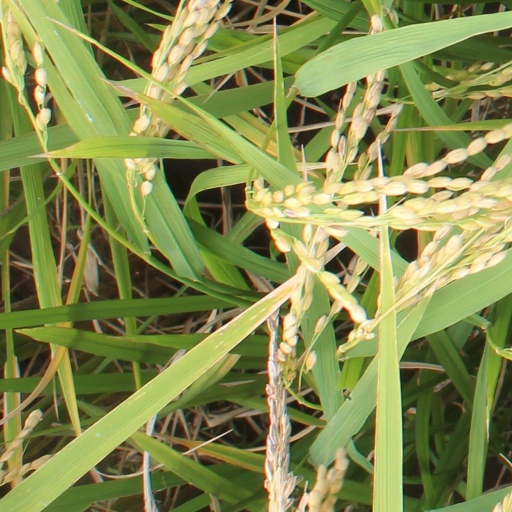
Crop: rice